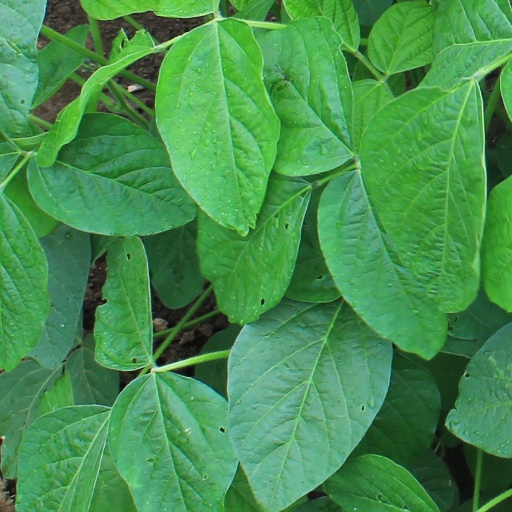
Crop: soybean